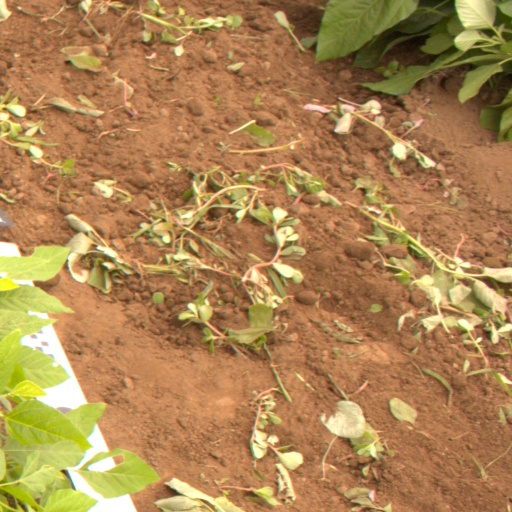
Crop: soybean